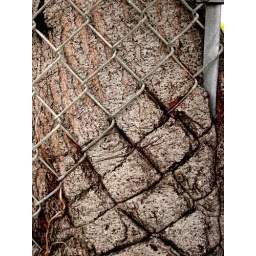
A cyclone fence coerces a tree in Berkeley, an otherwise liberal enclave. The tree will win in the end.